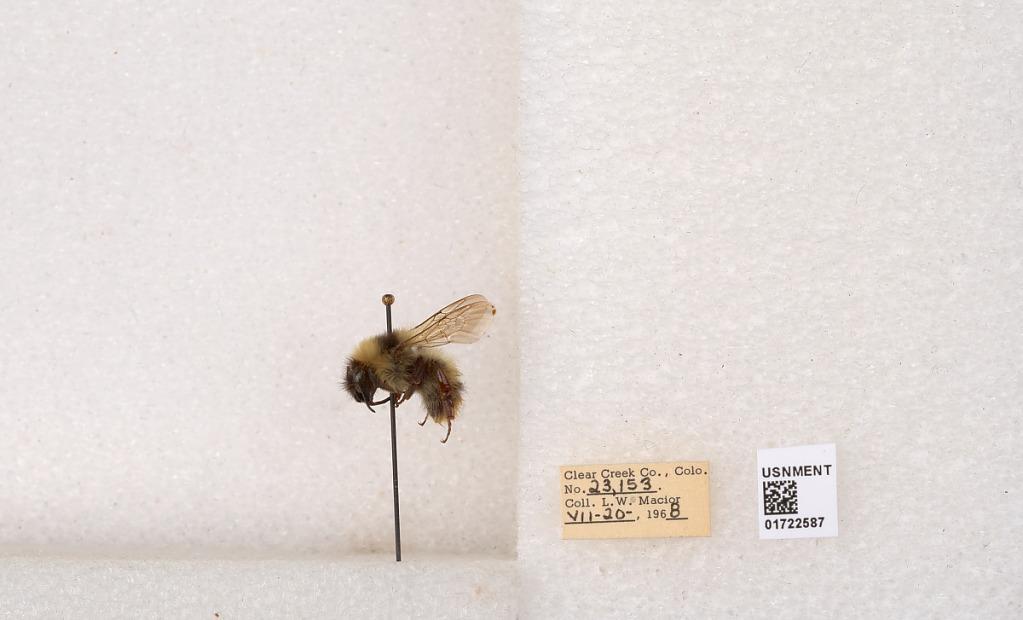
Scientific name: Bombus kirbyellus
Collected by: L. Macior
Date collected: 1968-7-20
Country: United States
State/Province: Colorado
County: Clear Creek
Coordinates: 39.6891, -105.644